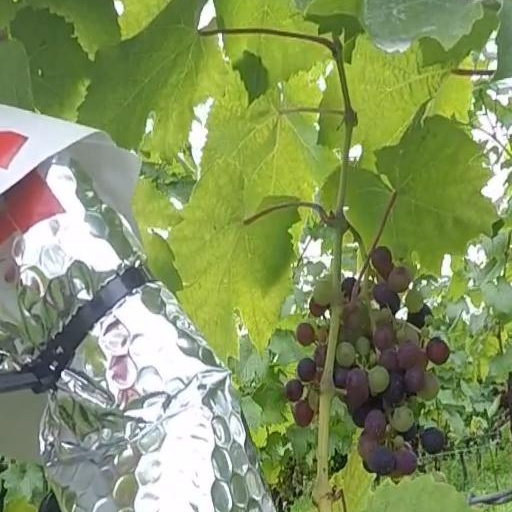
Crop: grape